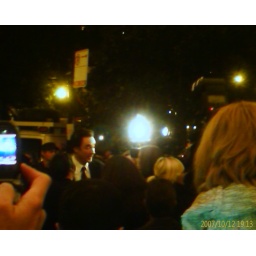
John Cusack on the red carpet at the Music Box theater in Chicago before a screening of &amp;quot;Grace is Gone&amp;quot;